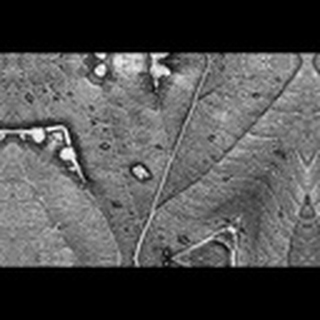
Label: cotton_target_spot